Angelien Eijsink

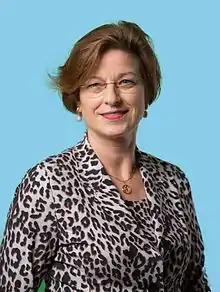
Eijsink in 2016

Angeline Maria Catharina (Angelien) Eijsink (born 1 April 1960) is a Dutch politician and former civil servant and educator. As a member of the Labour Party (Partij van de Arbeid) she was an MP between 30 January 2003 and 23 March 2017. She focused on matters of the Dutch defense.